Holidays with paid time off in the United States

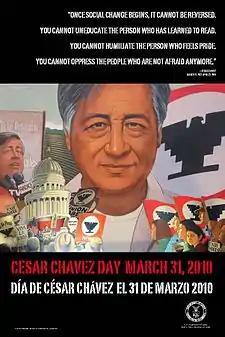
César Chávez Day poster

Florida's laws separately defines "paid holidays" versus "legal holidays", which does not have any obligation to include as "paid holidays".